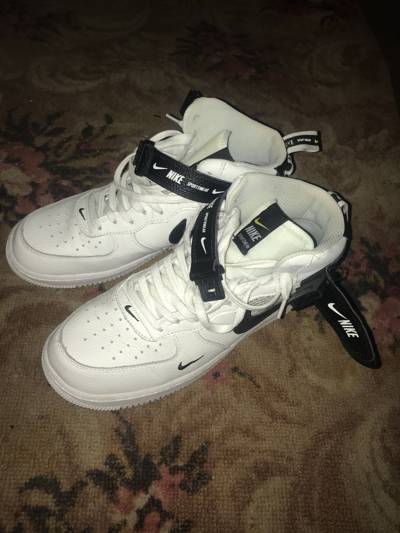
Waste category: shoes